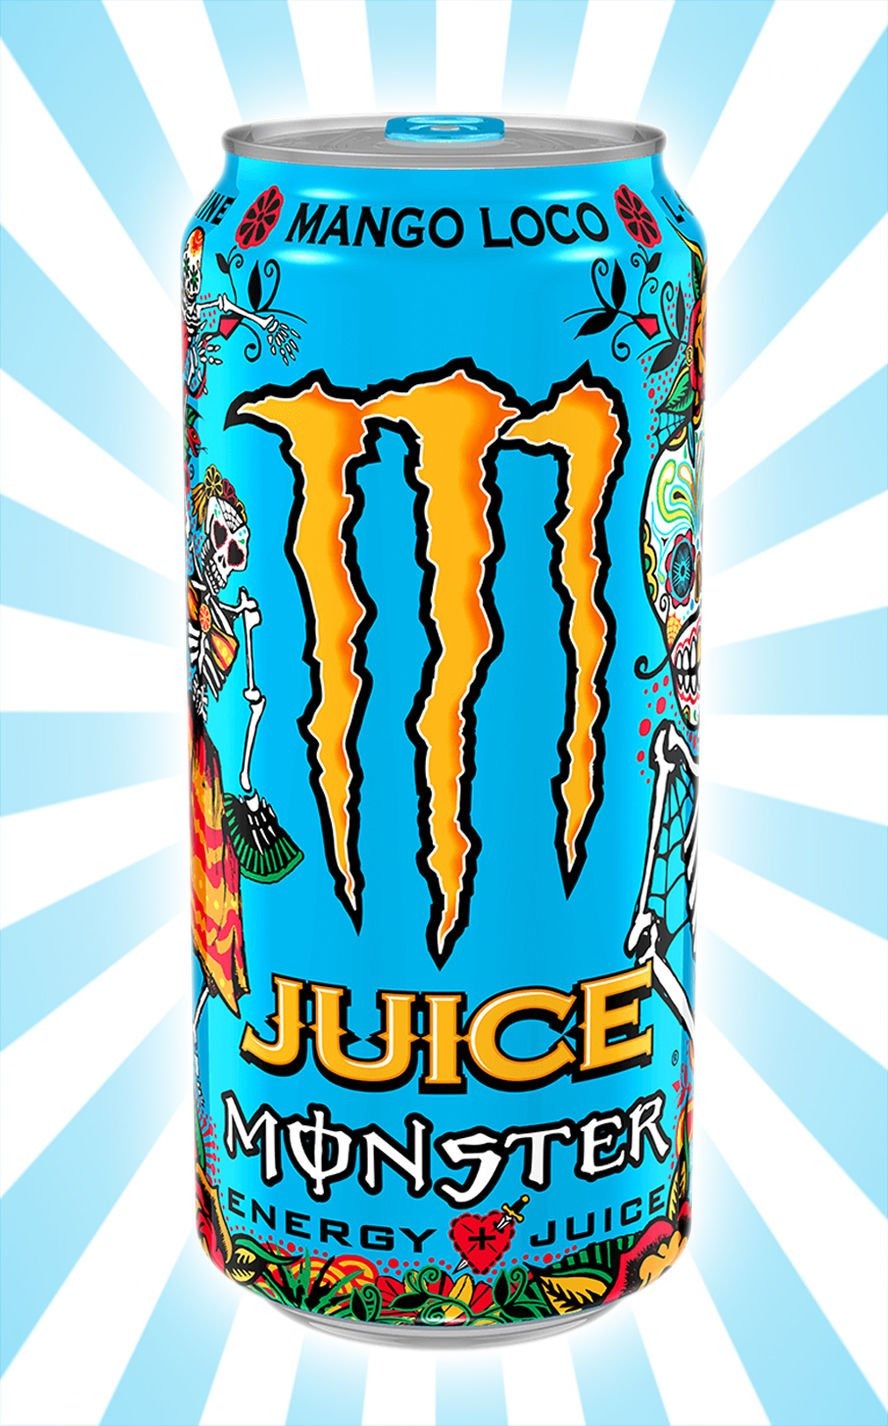
Item Name: Monster Energy Juice -Mango Loco - 16fl.oz.(Pack of 8)
Bullet Point 1: 8 Pack - 16oz cans
Bullet Point 2: Total Caffeine: 76 mg Per Serving 152 mg Per Can
Product Description: On the eve of October 31st each year friends and family gather to celebrate "Dia de Los Muertos". Marigolds, mysticism and memories combined with food and drink entice the sounds of the departed to join the party. Mango Loco is a heavenly blend of exotic juices certain to attract then the most stubborn spirit. Crazy good taste with just enough of that Monster magic to keep the party going for days… Unleash The Beast!
Value: 128.0
Unit: Fl Oz

Price: 3.285